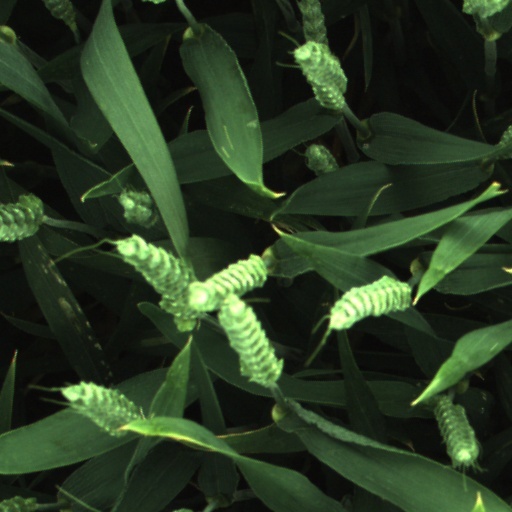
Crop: wheat